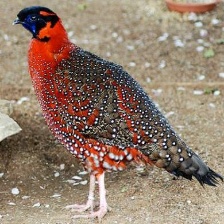
Species: SATYR TRAGOPAN
Scientific name: TRAGOPAN SATYRA